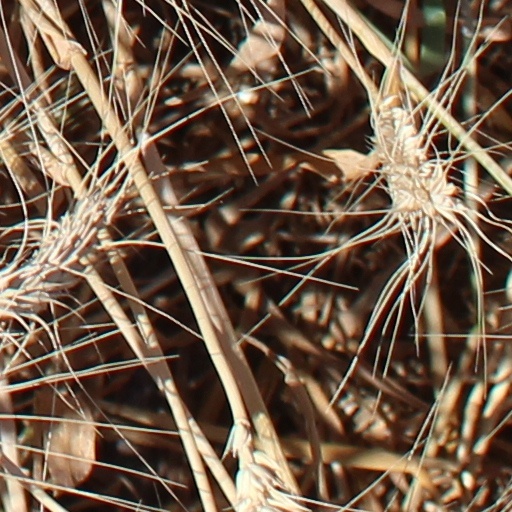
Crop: wheat